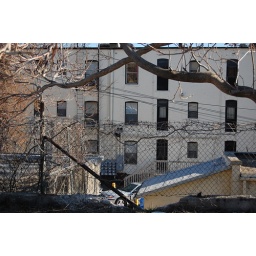
the kitchen has a door that opens to the outside. there must have been a rear entry in the past.